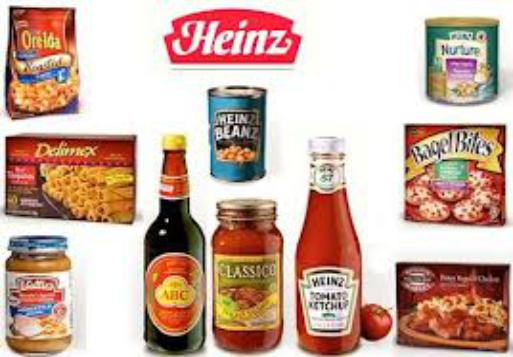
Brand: H. J. Heinz
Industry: Food